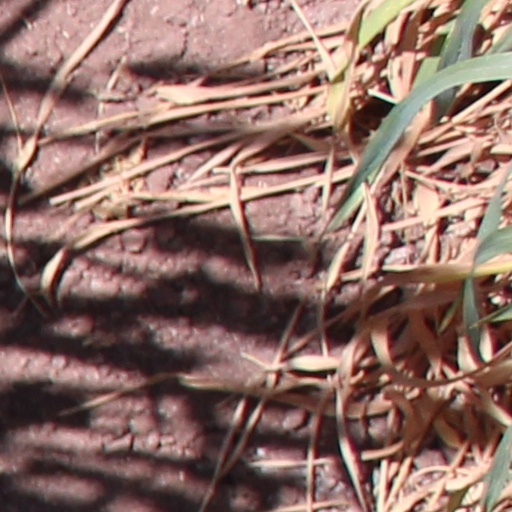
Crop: wheat